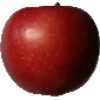
Label: Apple Braeburn 1